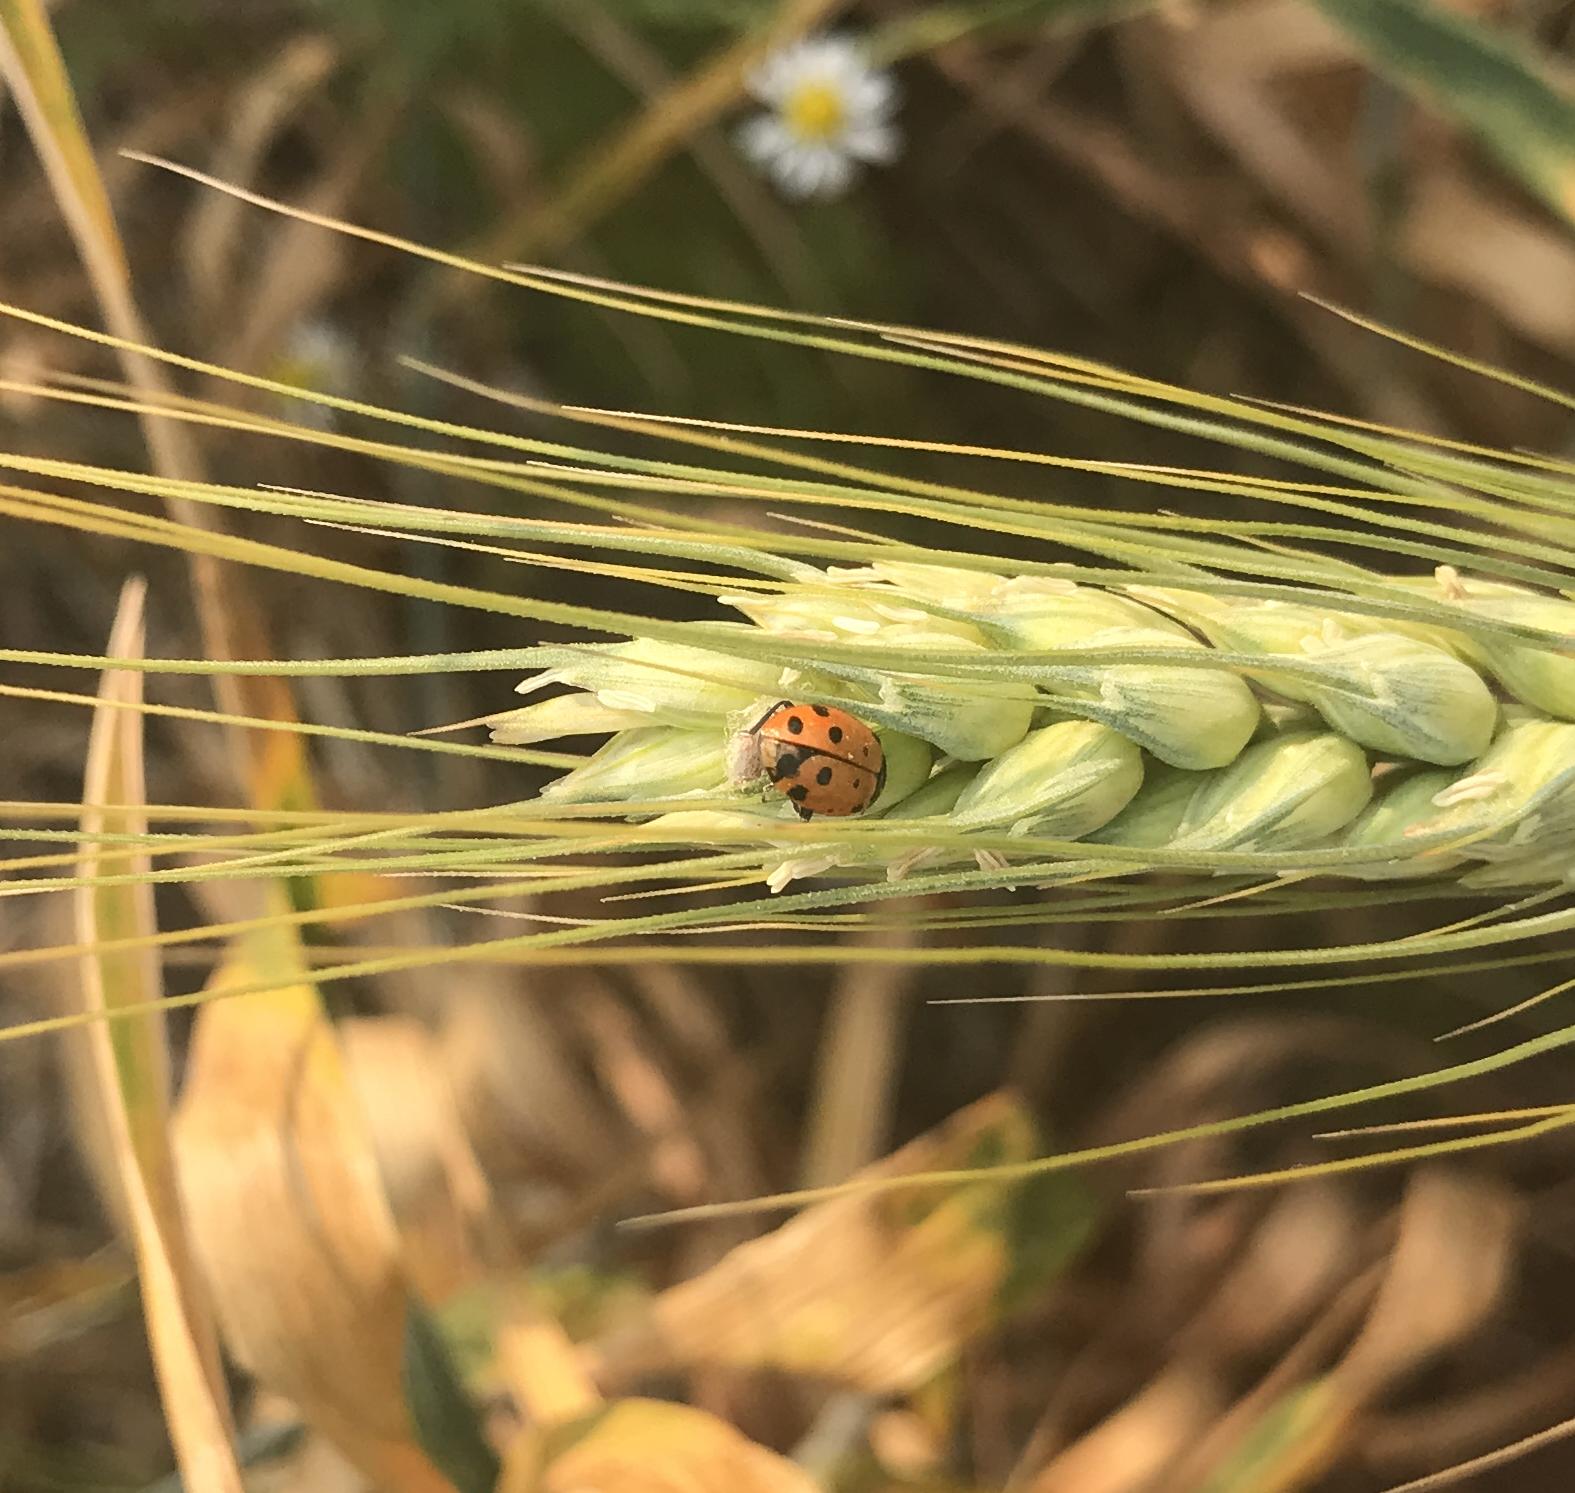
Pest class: predators